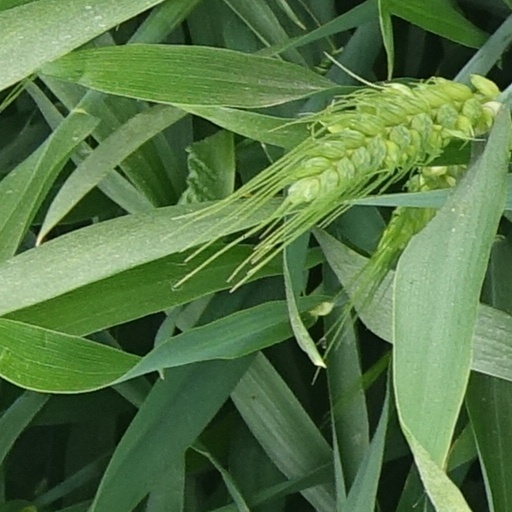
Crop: wheat